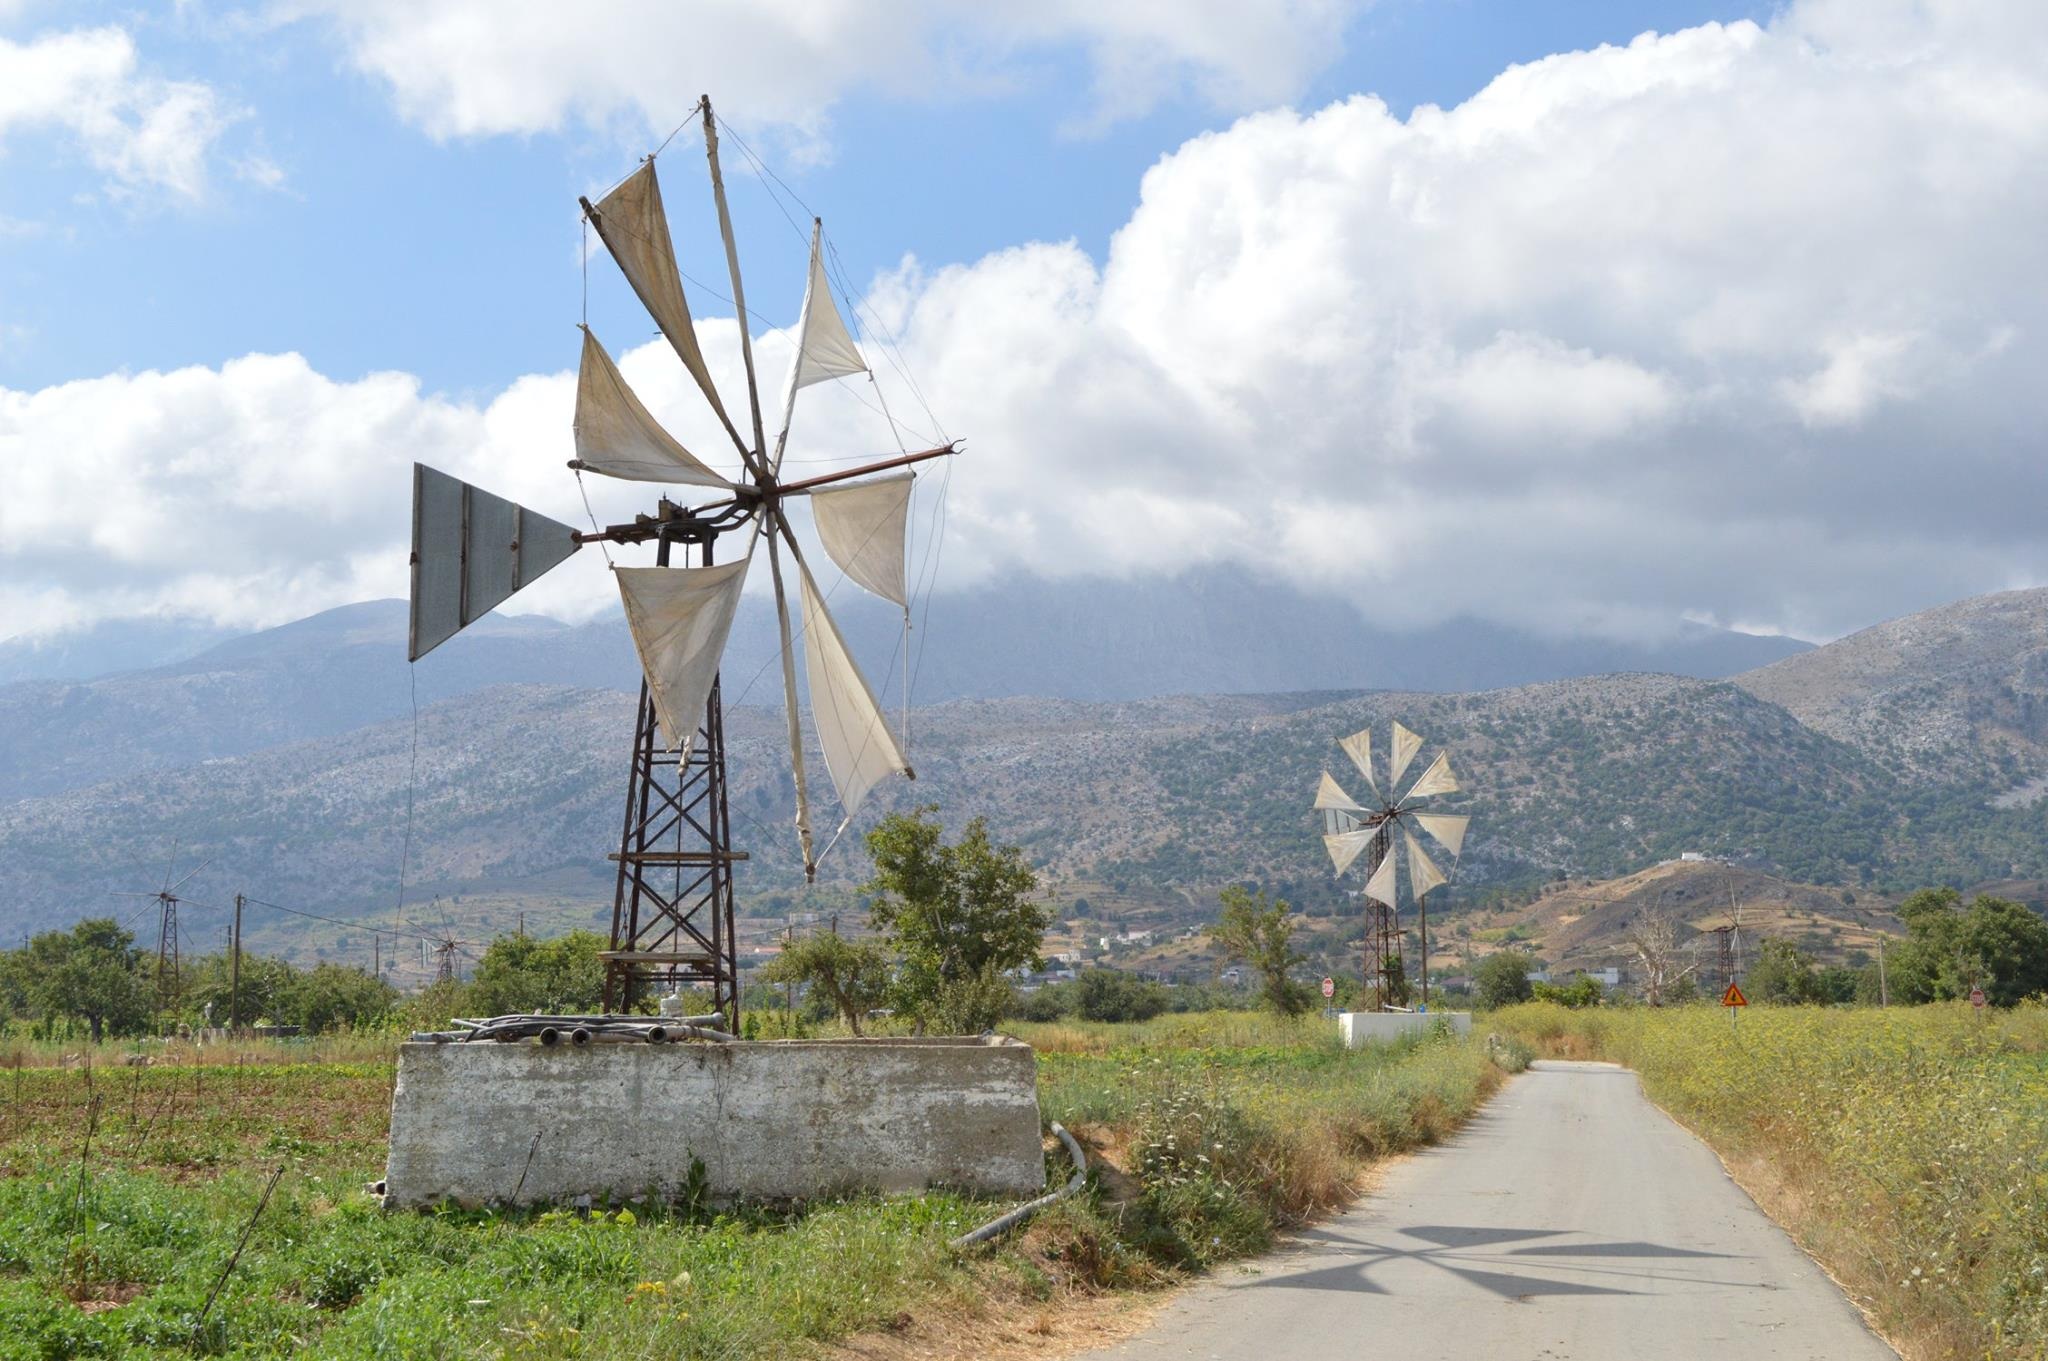
windmill, wind, building, island, machine, wind turbine, mill, plateau, wind farm, crete, mills, rural area, lasithi